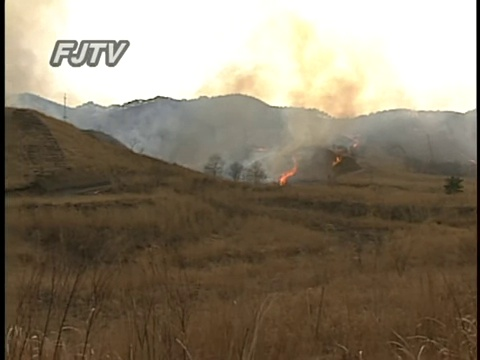
Fire: yes
Smoke: yes